Nunavut

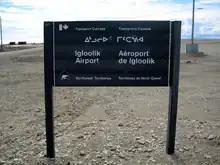
Entrance sign to Igloolik Airport, with text in Inuktitut, English, and French

Nunavut covers of land and of water in Northern Canada. The territory includes a substantial part of the mainland, most of the Arctic Archipelago, and the waters and islands of Hudson Bay, James Bay, and Ungava Bay; this includes the distant Belcher Islands and Akimiski Island, which were part of the Northwest Territories from which Nunavut was separated. This makes it the fifth-largest subnational entity (or administrative division) in the world. If Nunavut were a country, it would rank 15th in area.